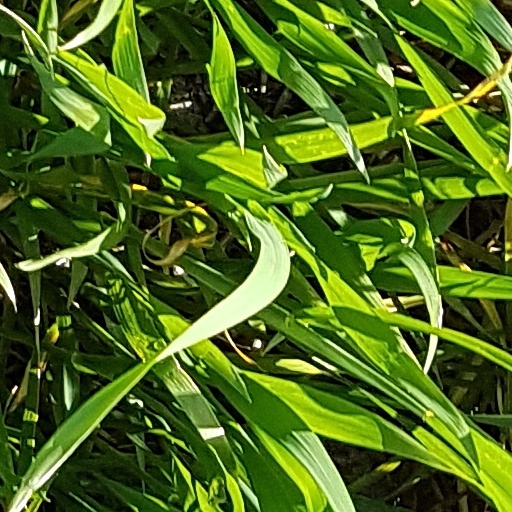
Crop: wheat